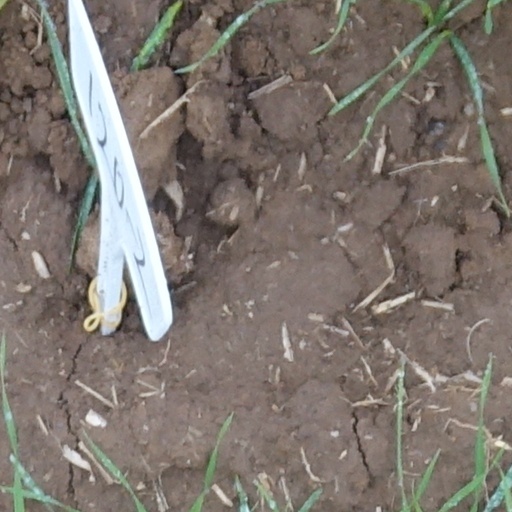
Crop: wheat